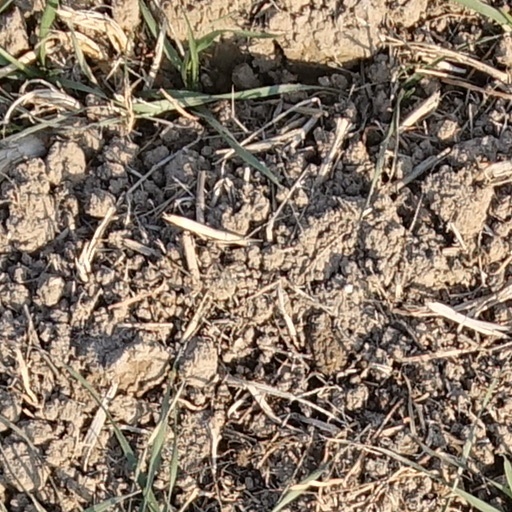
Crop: wheat